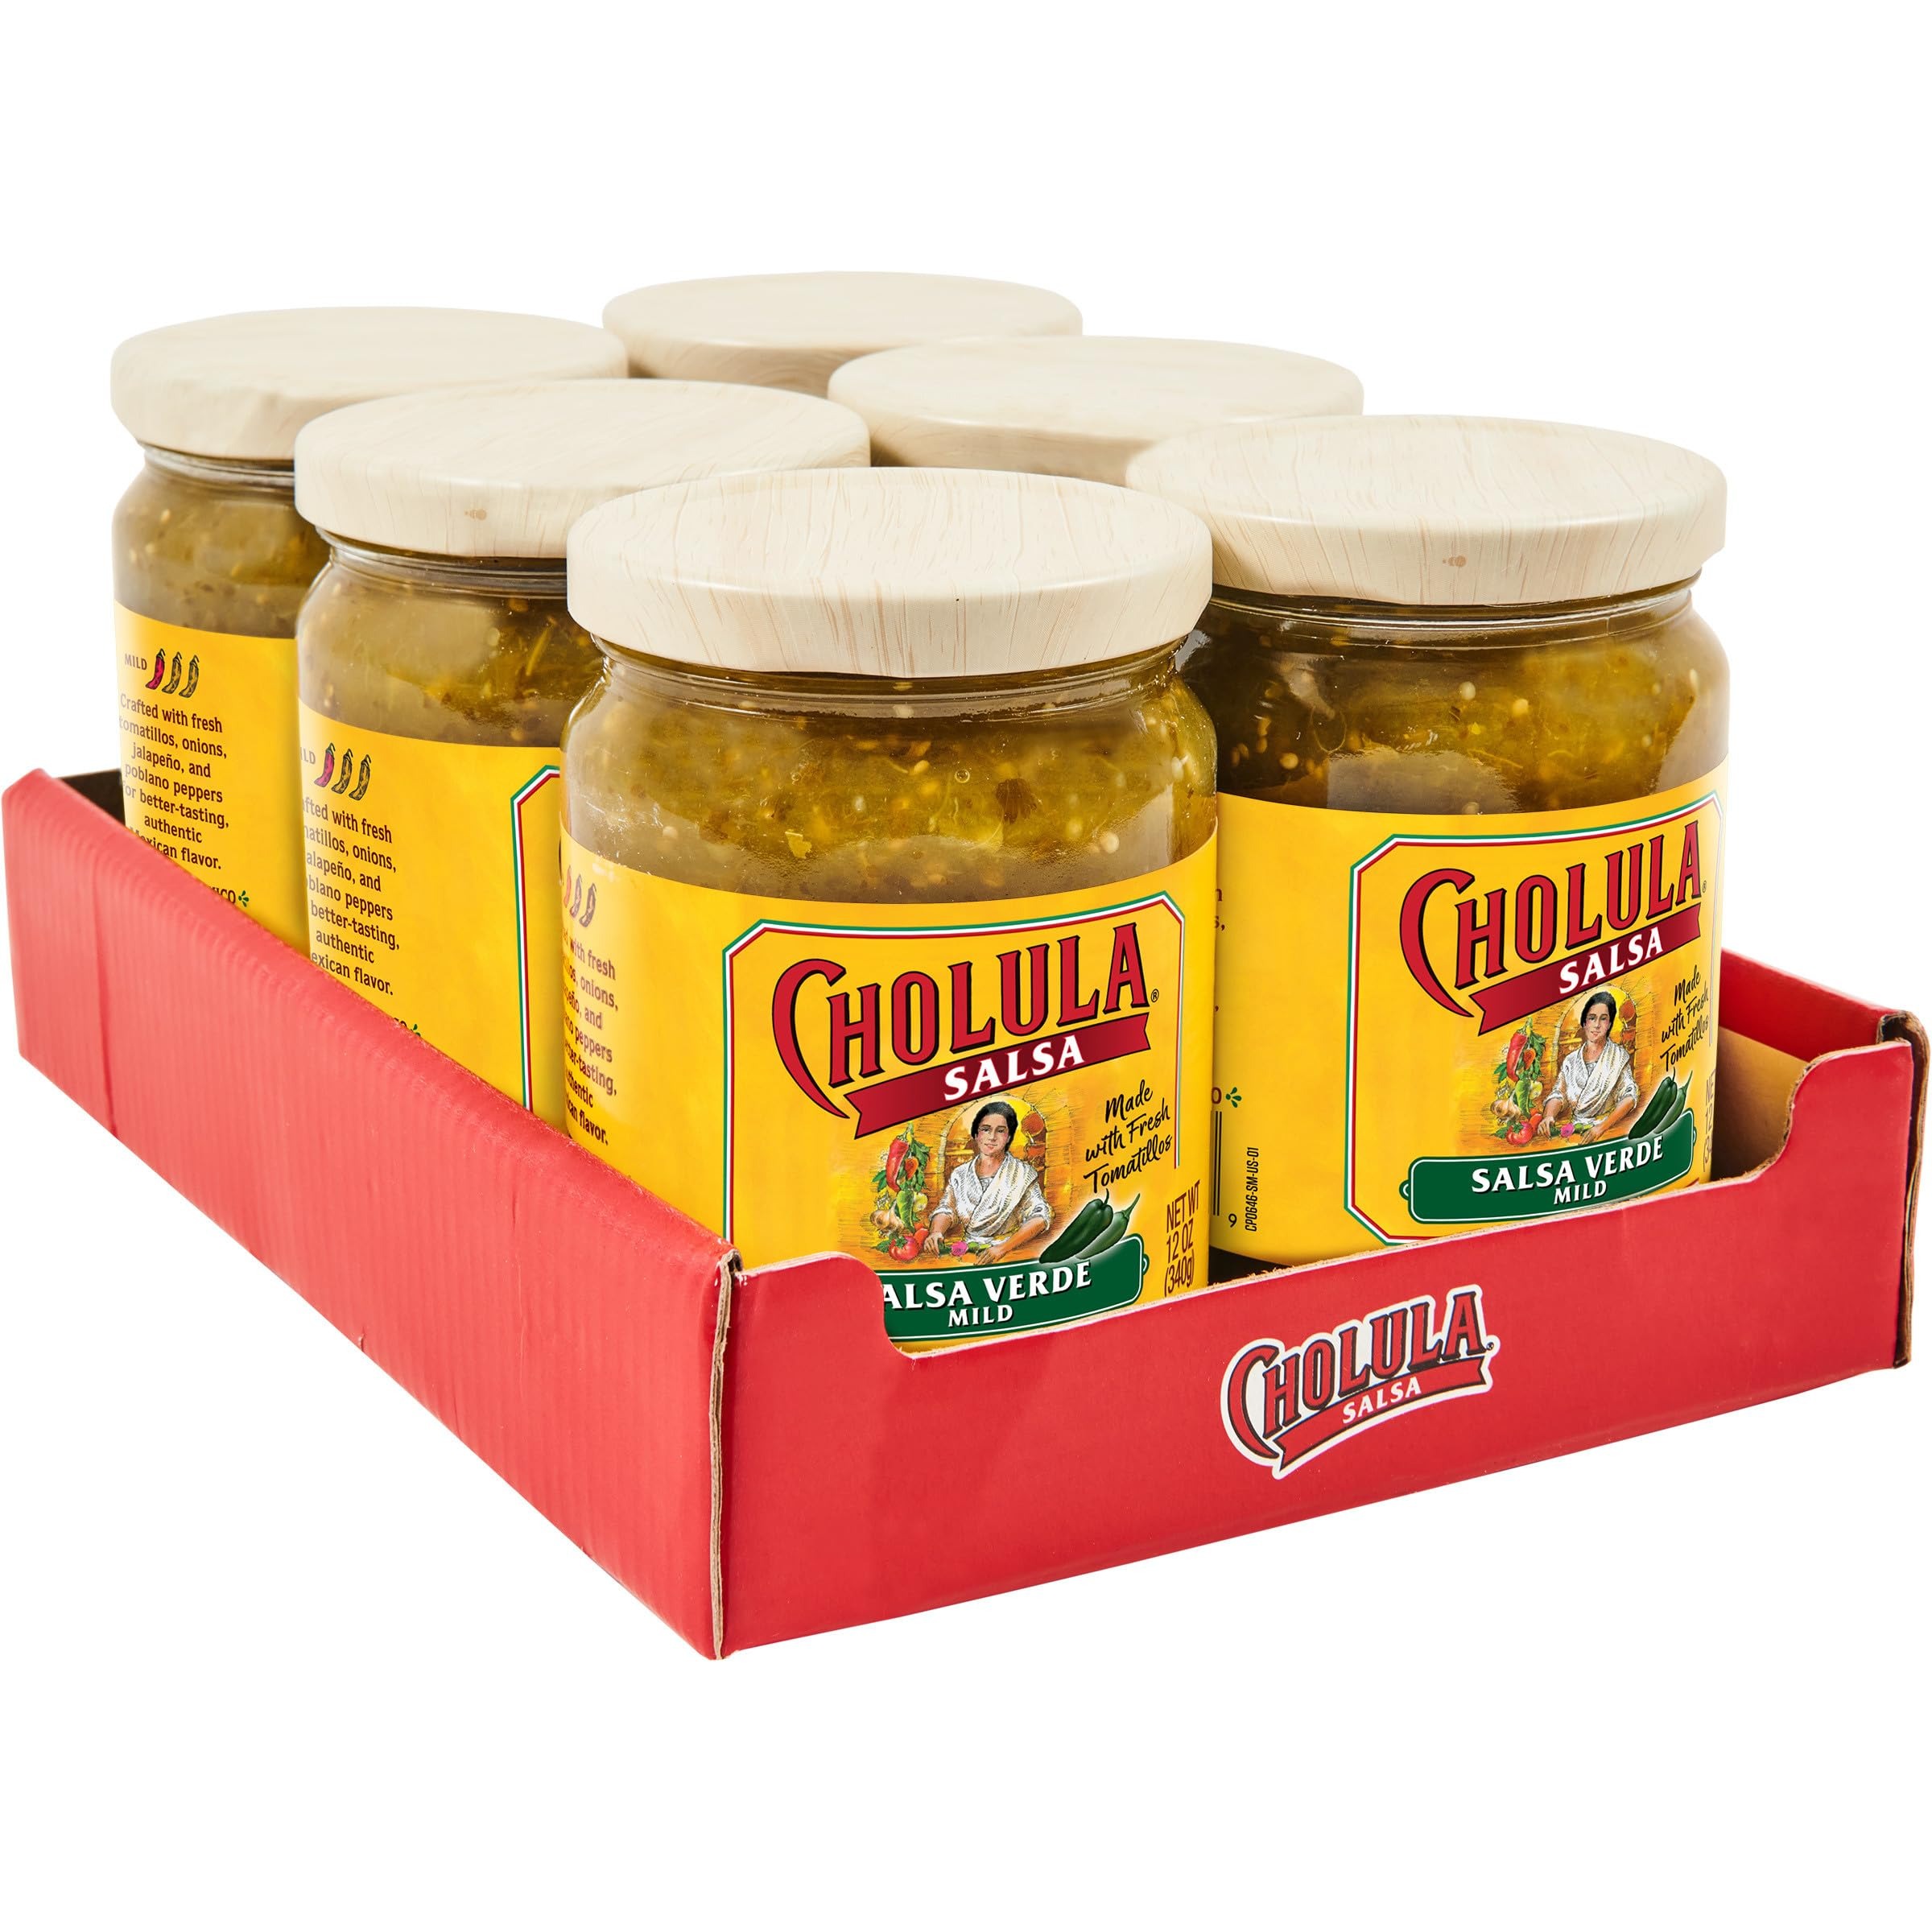
Item Name: Cholula Salsa Verde, Mild Heat, 12 oz (Pack of 6)
Bullet Point 1: Salsa Verde is made with fresh tomatillos, onions, jalapeños and poblano peppers
Bullet Point 2: Mild salsa that’s ideal for taco nights and other family dinners
Bullet Point 3: The perfect dip for tortilla chips
Bullet Point 4: Adds authentic Mexican flavor to everything from tostadas and enchiladas to seafood and chicken
Bullet Point 5: From Cholula, the trusted brand with the hot sauce from Mexico
Value: 72.0
Unit: Fl Oz

Price: 4.29